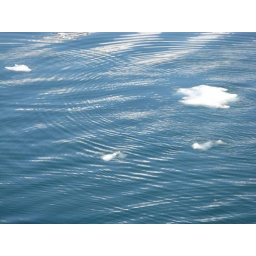
The ship vibrates so much in the water that it causes ripples around the floating chunks of ice.